Dušan Masár

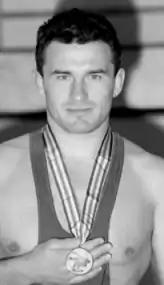

Dušan Masár (born 4 June 1962) is a Czech former wrestler. He competed in the men's Greco-Roman 100 kg at the 1988 Summer Olympics.